Heaters (band)

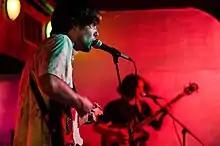
Nolan Krebs & Andrew Tamlyn on stage May 2015

Heaters is an American alternative rock band, formed in 2013 in Grand Rapids, Michigan. The band is currently composed of singer-bassist Nolan Krebs, drummer Joshua Korf, guitarist Ryan Hagan and singer-guitarist Ben Taber. The band's original co-frontman and guitarist Andrew Tamlyn left the band in March 2017 to focus on his new band Fyrrh.